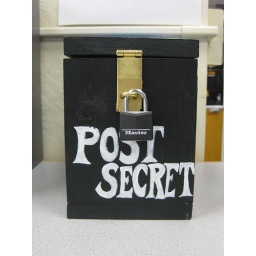
the post secret drop box in the library =)